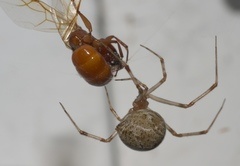
Species: Parasteatoda_tepidariorum